Guernsey F.C.

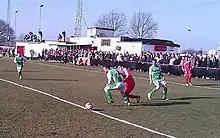
Guernsey (in green) playing Walsall Wood in the quarter-finals of the FA Vase

Guernsey started their second League campaign in August when they played Croydon with an 8–0 win in the Combined Counties Football League Premier Division after securing promotion in the previous season. They also entered the FA Vase for the first time. Sky Sports returned to Footes Lane to film the Semi final first leg against Spennymoor Town on 23 March 2013. To get the pitch playable, a novel way to dry the pitch was tried, using a helicopter, copying an idea tried in Melbourne, Australia, 50 years earlier.